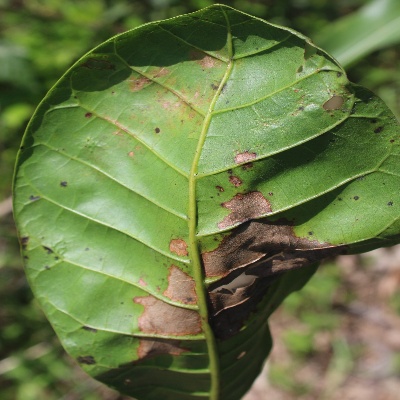
Crop: Cashew
Condition: anthracnose